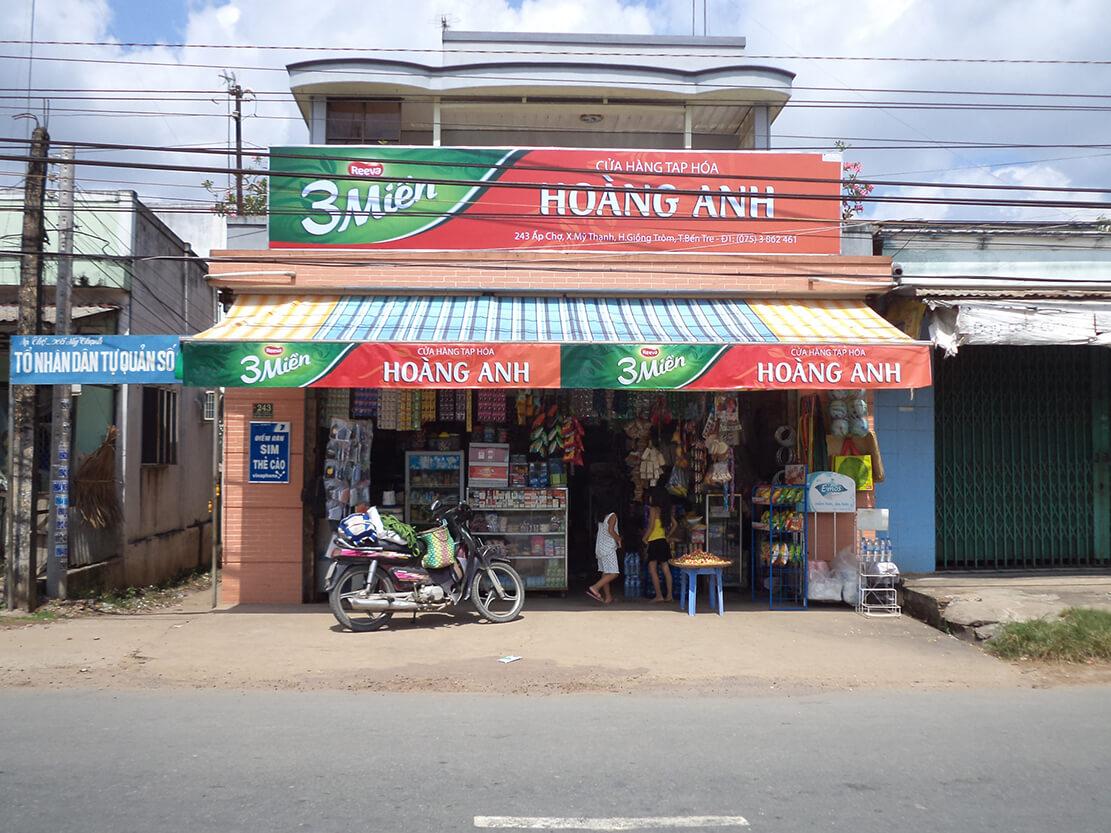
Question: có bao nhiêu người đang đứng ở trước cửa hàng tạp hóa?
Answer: có hai đứa bé đang chơi ở trước cửa hàng tạp hóa